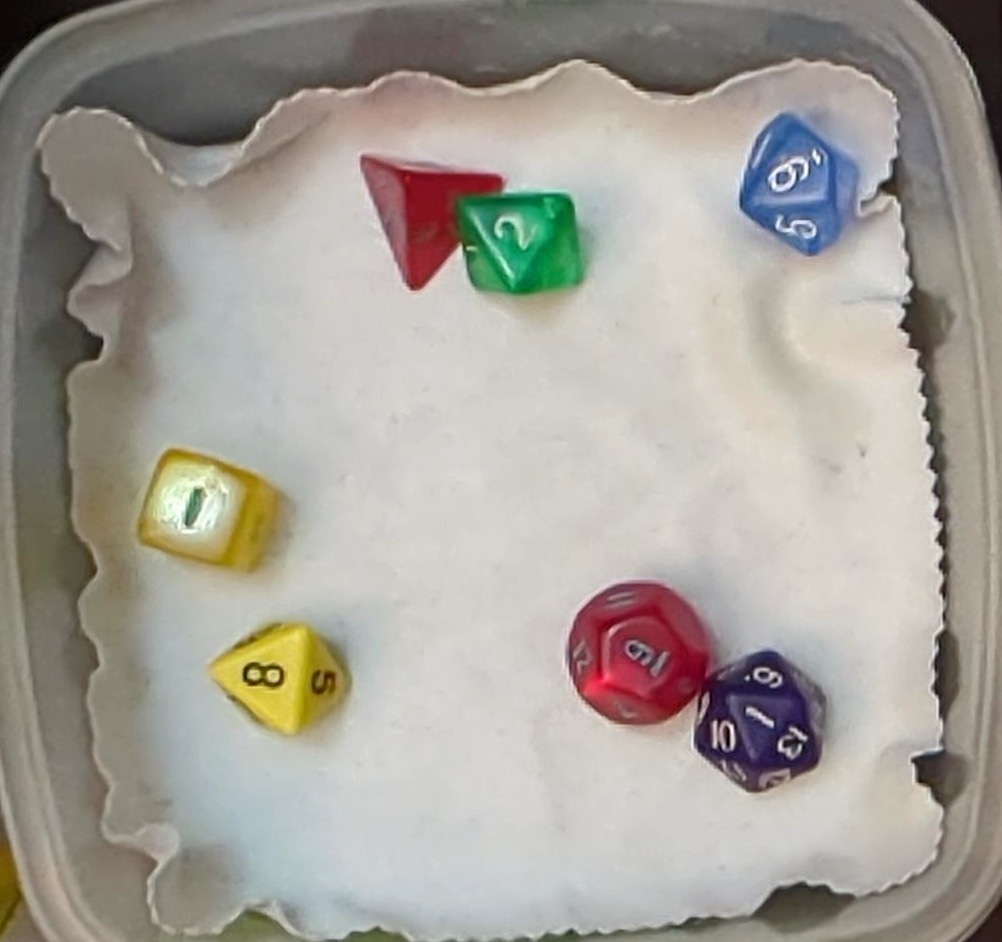
Dice in frame:
type: d4
value: 1
type: d6
value: 1
type: d8
value: 1
type: d10
value: 1
type: d12
value: 1
type: d20
value: 1
Label source: human
Face values trusted: no